Yemenite silversmithing

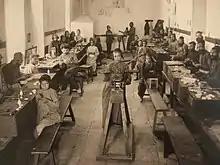
Yemenite silversmiths at Bezalel School of Art, 1909

Yemenite silversmiths, a trade held almost exclusively by Jews living in the traditional Yemeni society, were active from at least as far back as the mid-1700s. The largest clientele for jewellery made of gold and silver were women, and the amount of jewellery worn was often an indicator of the woman's status. Some Yemenite silversmiths migrated to Palestine in the late 1800s, a migration that continued in the early 1900s. In the early 20th century, the Bezalel Academy of Arts and Design employed many Yemenites in the production of fine silver jewellery.